Swirlies

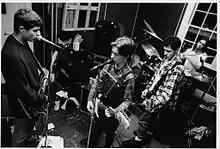
Swirlies in their practice space, 1992

Swirlies is an American indie rock band formed in Boston in 1990. Since their first records in the early 1990s, the band has released studio and home recordings that blend shoegaze and twee pop with electronica and lo-fi music.